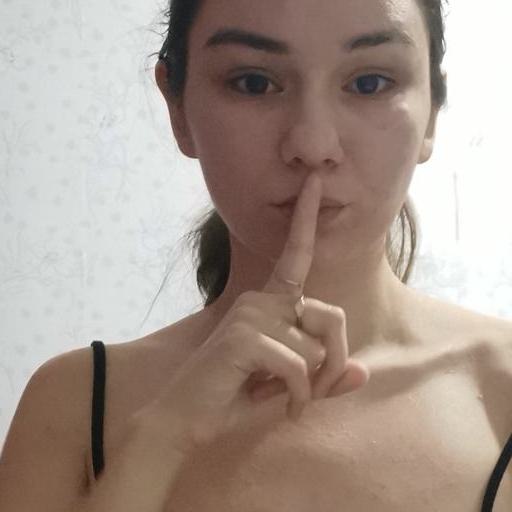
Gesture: mute